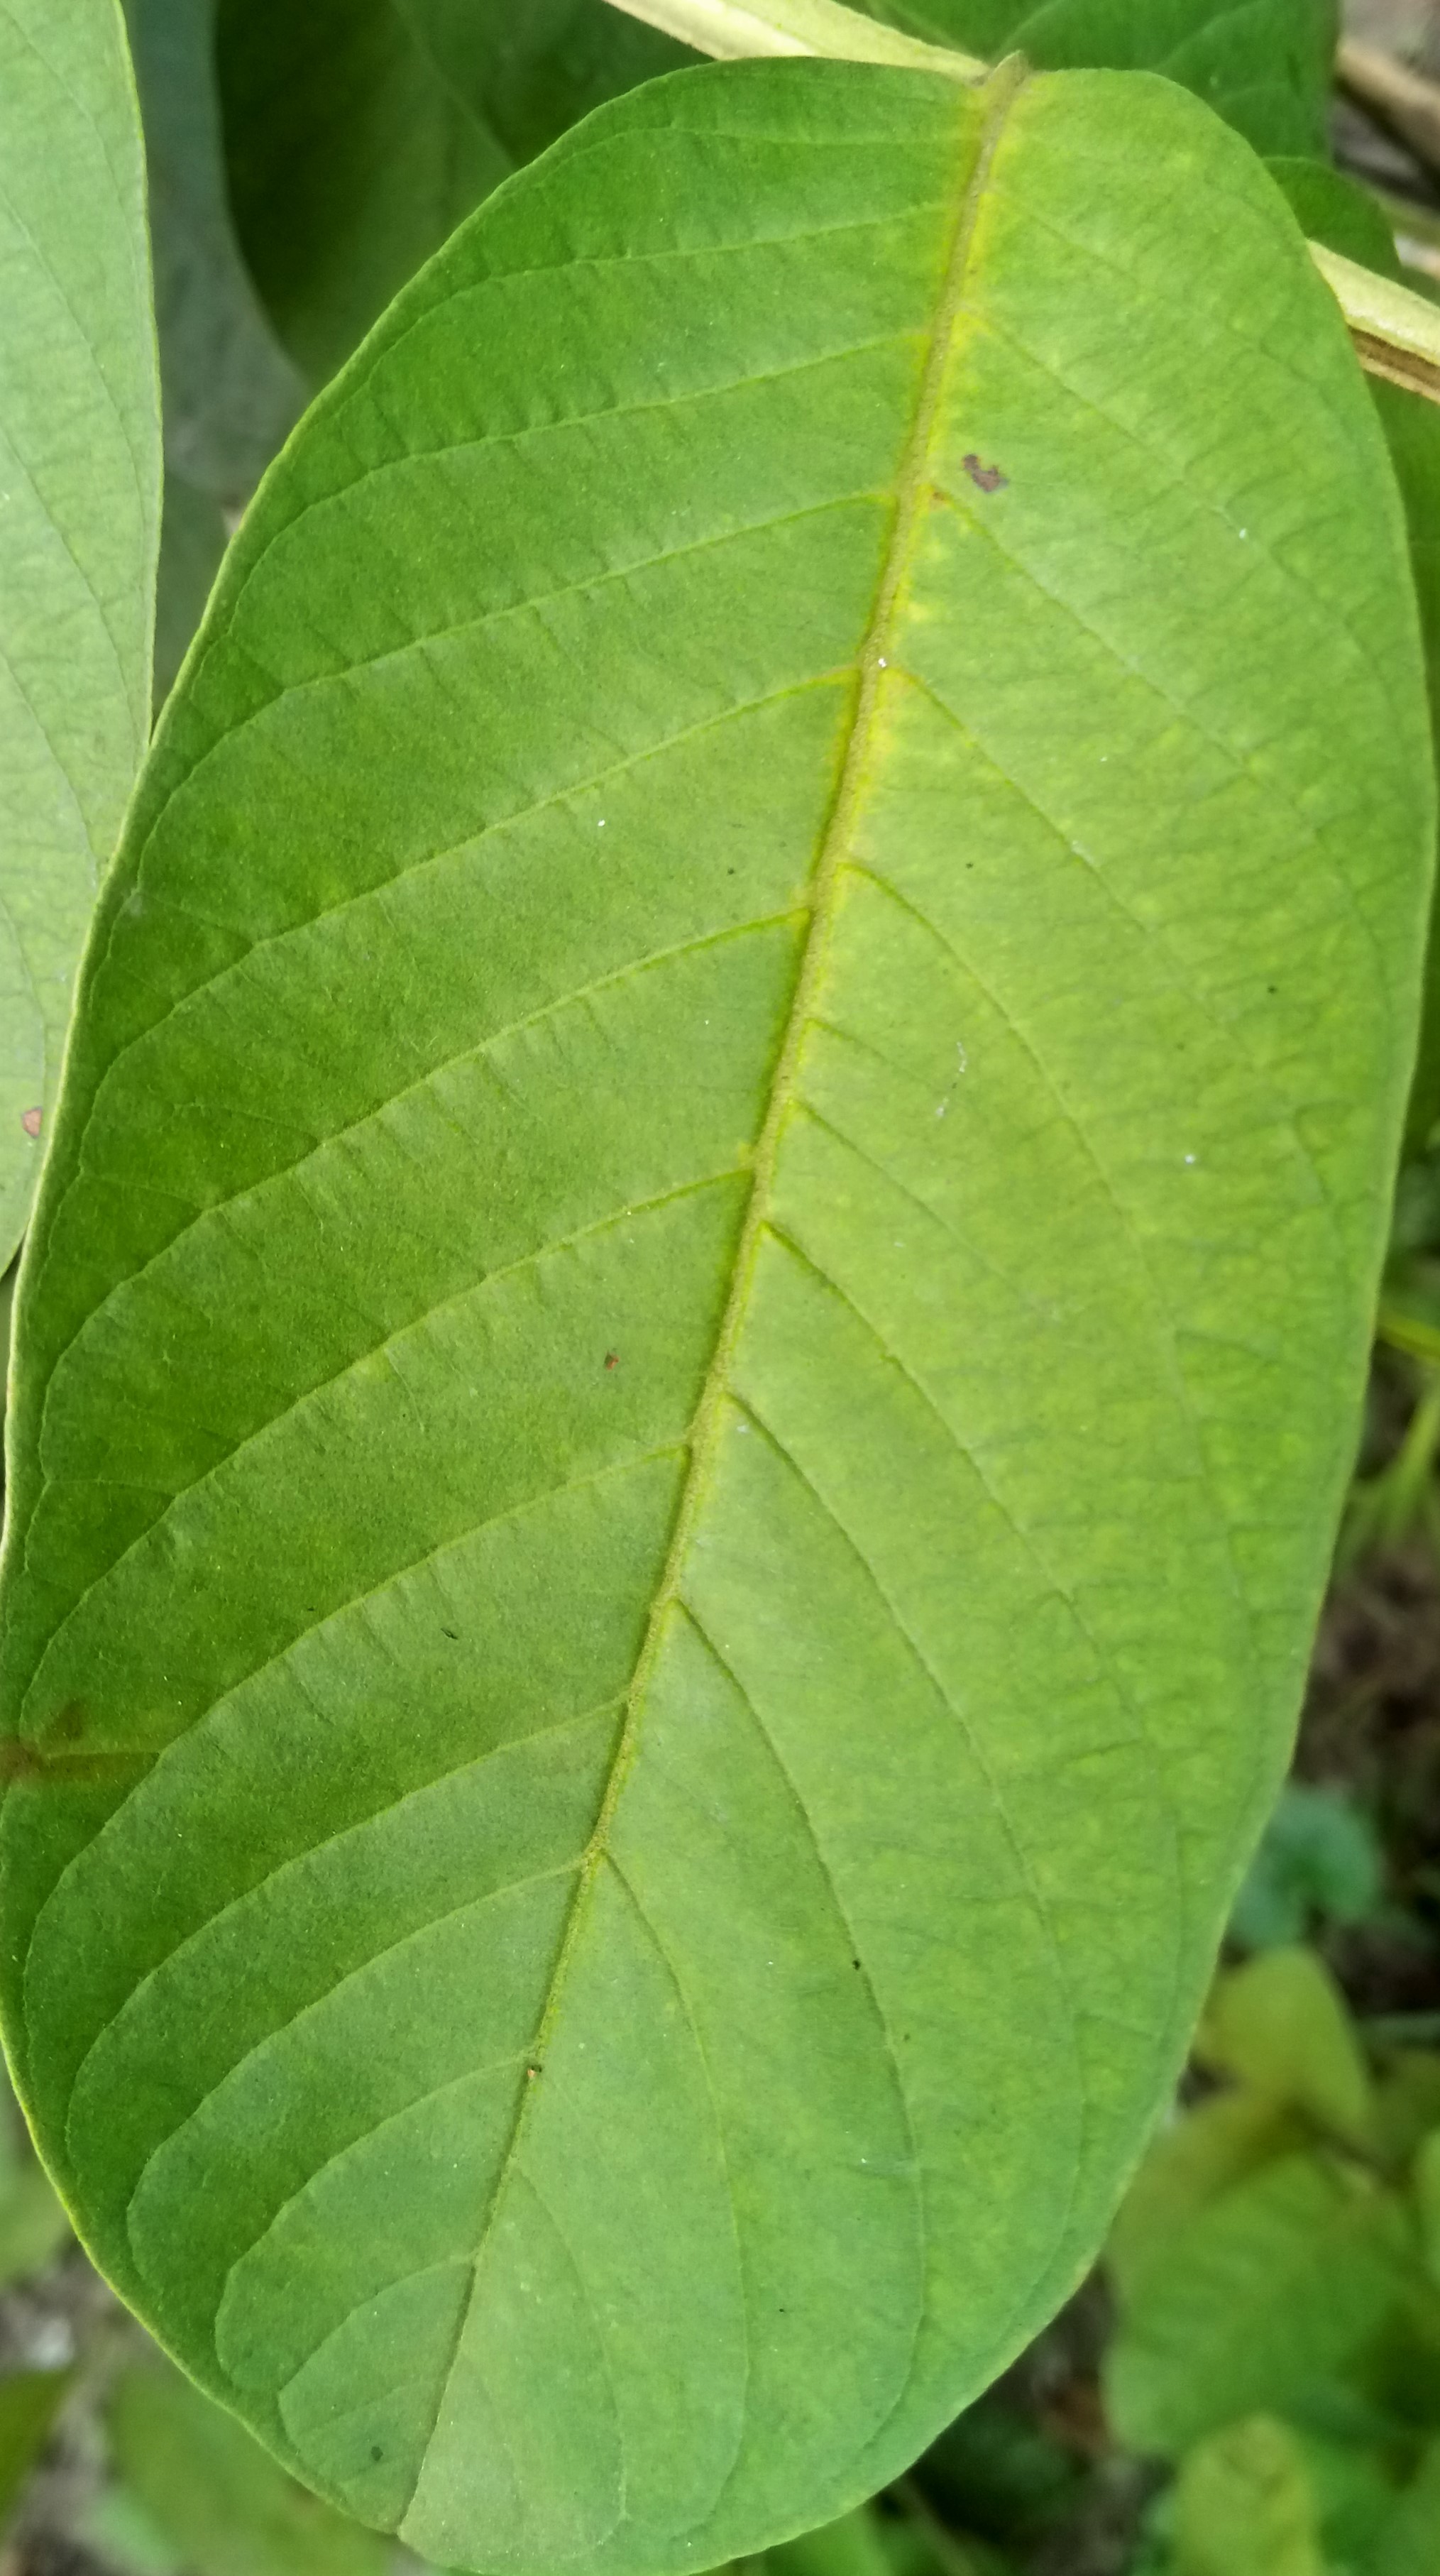
Label: Disease Free